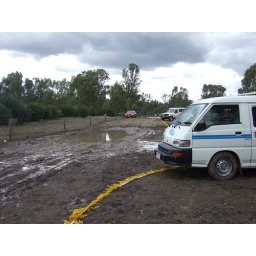
After a day of sunshine. This was more like a river flowing all around the van on Saturday